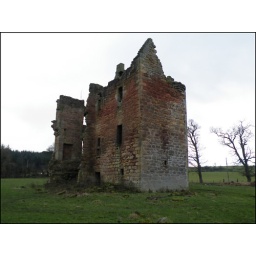
The 16th Century castle situated on the outskirts of Glasgow, near Cambuslang on Dechmont hill facing North over the Clyde Valley.